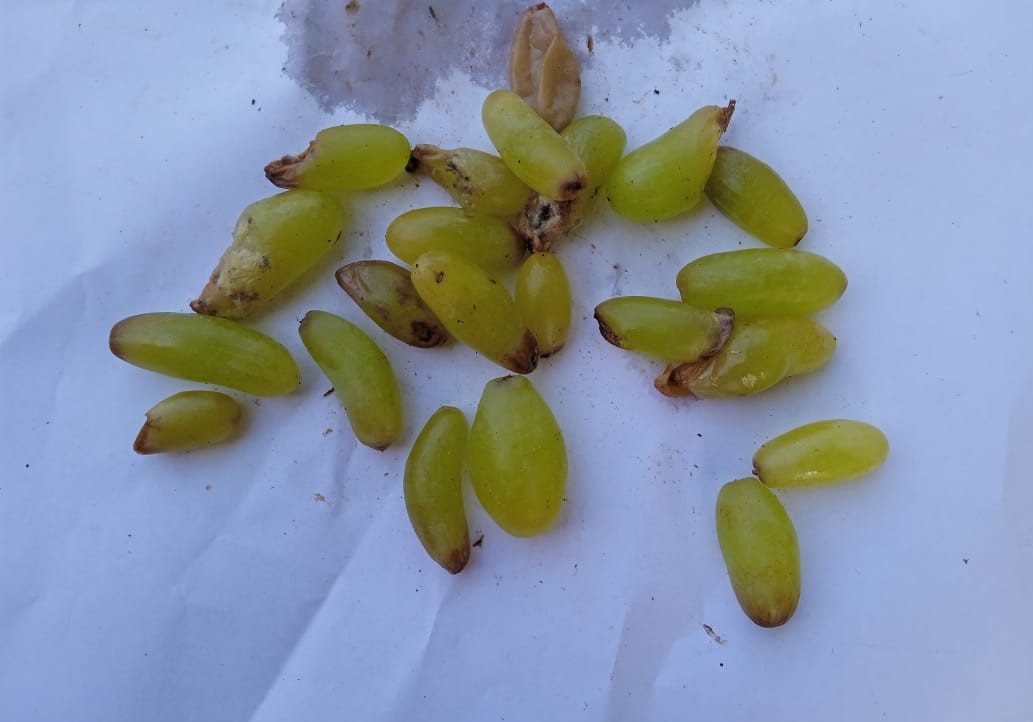
Fruit: grape
Condition: rotten